Henry Wallis

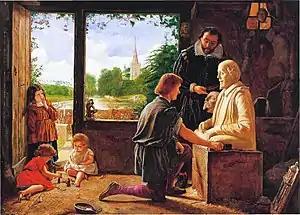
A painting by Wallis depicting Gerard Johnson carving Shakespeare's funerary monument. Ben Jonson shows Shakespeare's death mask to the sculptor.

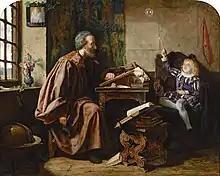
Sir Walter Raleigh in the Tower by Henry Wallis

Wallis is best remembered for his first great success, "The Death of Chatterton", which he exhibited at the Royal Academy in 1856. The painting depicted the impoverished late 18th-century poet Thomas Chatterton, who poisoned himself in despair at the age of seventeen, and was considered a Romantic hero for many young and struggling artists in Wallis's day. His method and style in "Chatterton" reveal the importance of his connection to the Pre-Raphaelite movement, seen in the vibrant colours and careful build-up of symbolic detail. He used a bold colour scheme with a contrasting palette and he exploited the fall of the natural light through the window of the garret to implement his much loved style at the time, chiaroscuro. The size of Chatterton's garret was only fractionally larger than the scope of the painting, with room for Wallis and his easel and little else during the preliminary sketches, which were done on-site. The painting is 25x37" and is in the Tate Britain, with other versions in the Birmingham Museum and Art Gallery and the Yale Center for British Art.